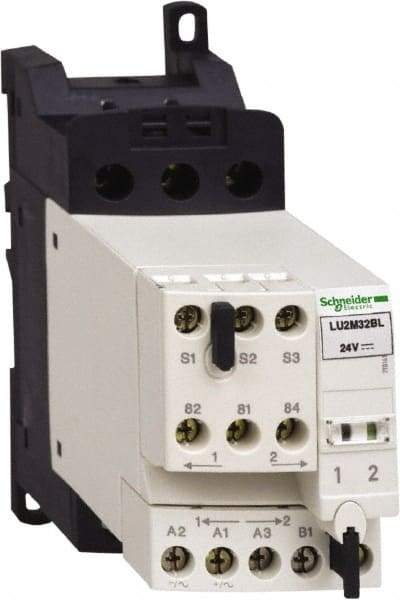
Schneider Electric - Starter Reverser Block - For Use with TeSys U
Brand: Schneider Electric
Item #: 69528024 Brand: Schneider Electric Model #: LU6MB0FU Exact Tooling IR#: 04 Product Specifications Starter Accessory Type Reverser Block For Use With TeSys U
Category: Business & Industrial > Automation Control Components > Programmable Logic Controllers > Motor Starters